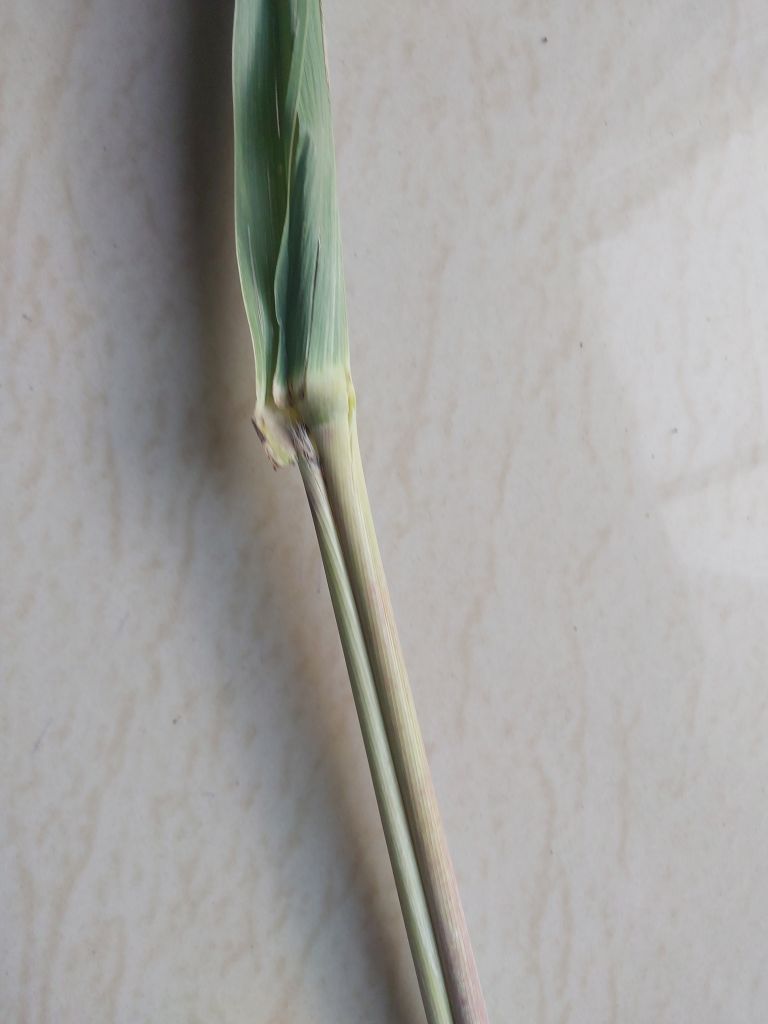
Label: Pokkah Boeng